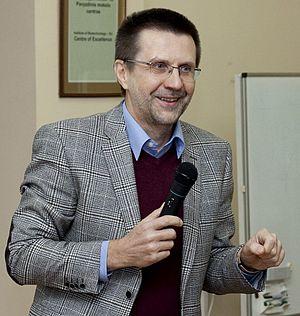
Virginijus Šikšnys, né le 26 janvier 1956 à Šiauliai, est un biochimiste lituanien.
Les prix Kavli sont trois prix remis tous les deux ans pour souligner un travail scientifique exceptionnel dans l'un des trois domaines de l'astrophysique, des nanosciences et des neurosciences. Il a été créé en 2005 de façon conjointe par l'Académie norvégienne des sciences et des lettres, le ministère de l'Éducation norvégien et la Fondation Kavli, auxquels s'est ensuite ajoutée l'Union astronomique internationale. Chacun des prix consiste en un million de dollars américains, un parchemin et une médaille en or. Les premiers prix ont été remis à Oslo par le prince Haakon le 9 décembre 2008.